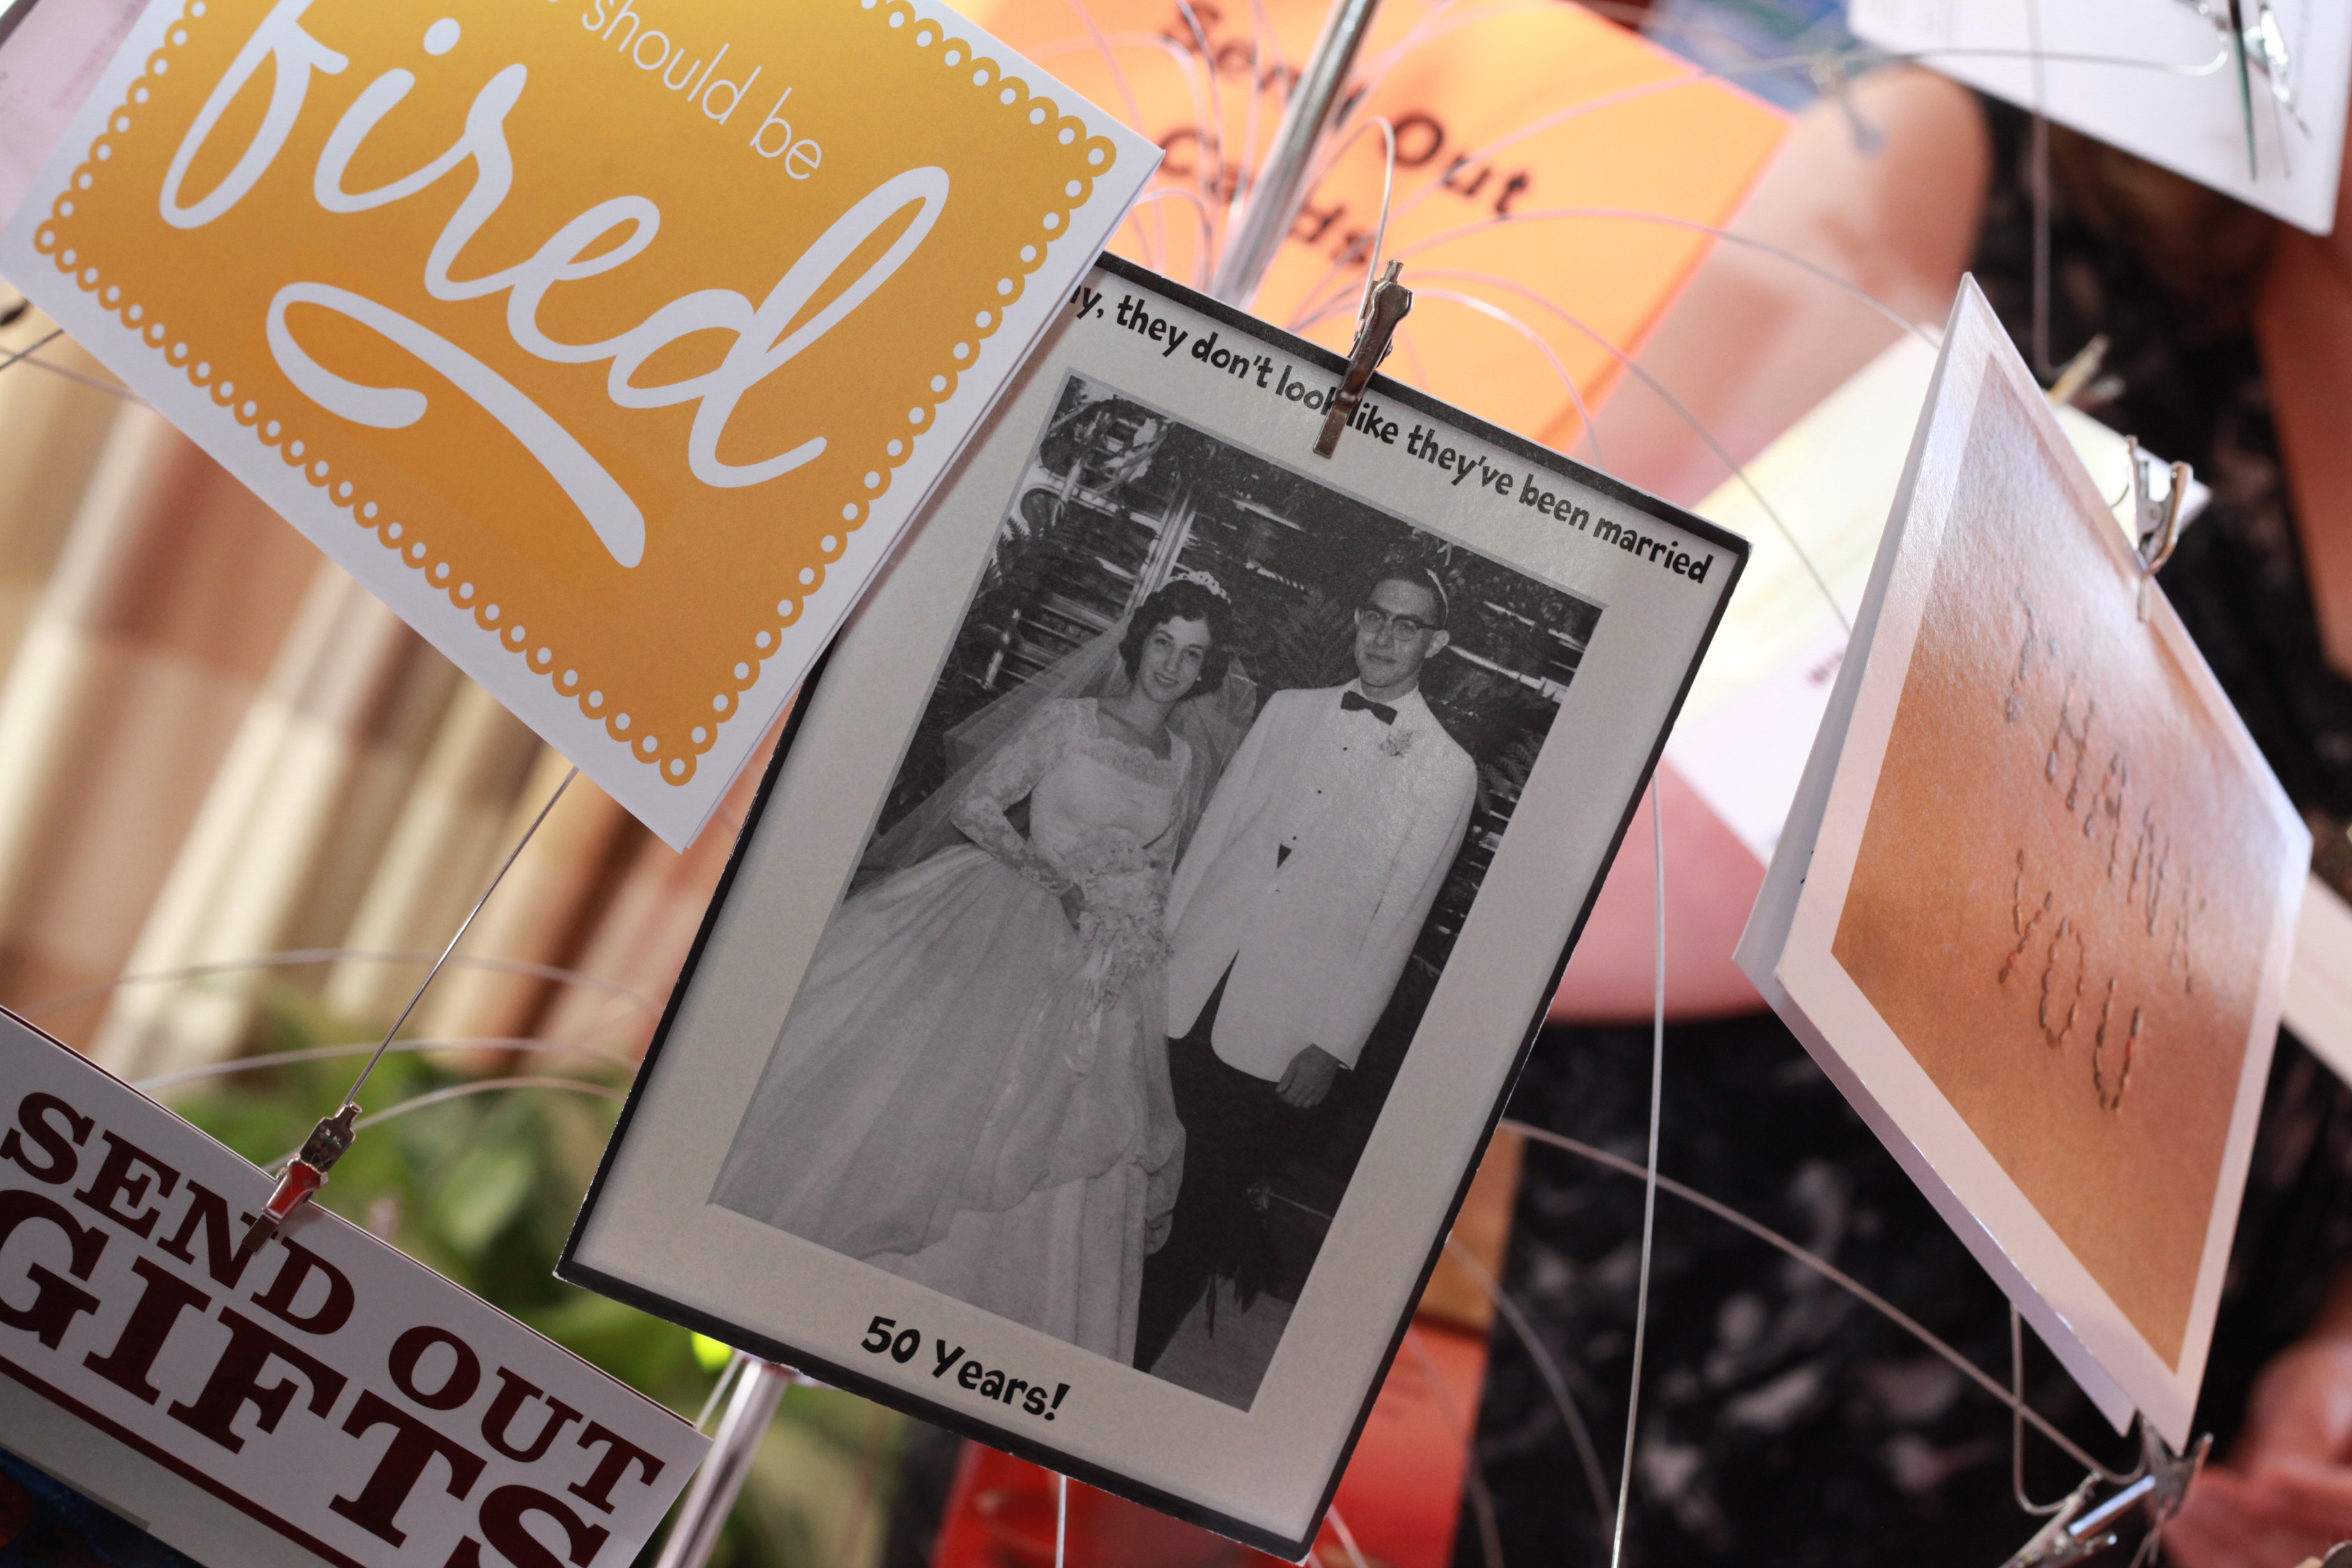
advertising, photo, paper, brand, cards, design, display, stationary